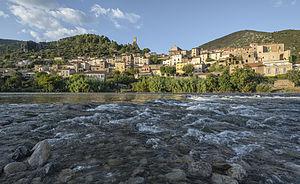
L'Orb et le village de Roquebrun, Hérault, France. Parc naturel régional du Haut-Languedoc.